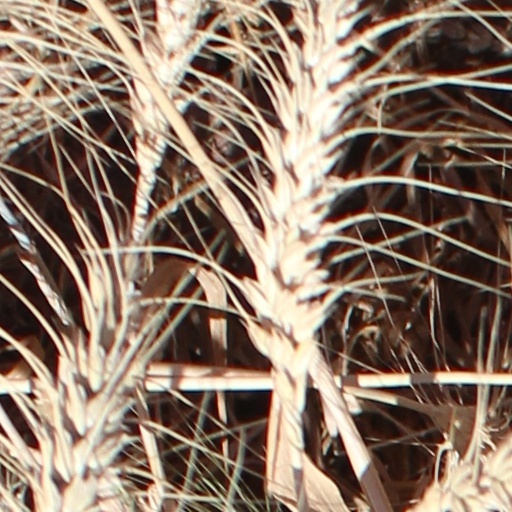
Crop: wheat